Alexander Maasmann

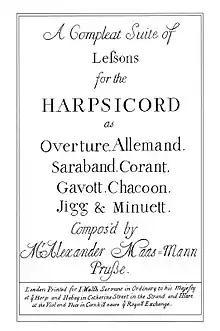
The title page of the original 1715 printing, showing his name spelled with an = sign.

In the original print his name is spelt as "Mr. Alexander Maas=mann Prusse", this could have meant that he was "Mr. Alexander Maas, man from Prussia". Therefore, his real name might have been Alexander Maas.